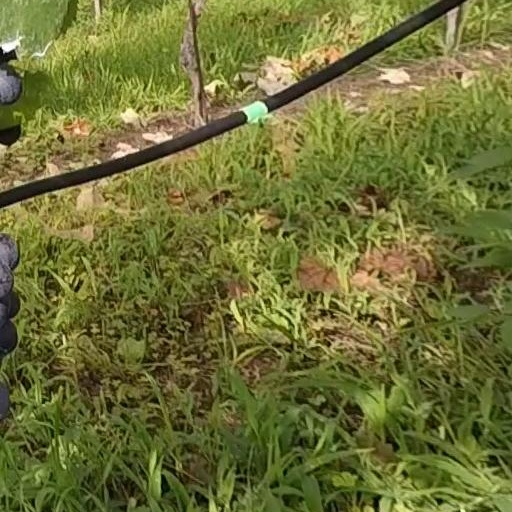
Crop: grape